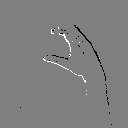
ASL letter: c